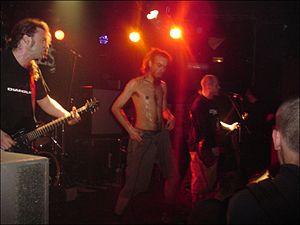
Tagada Jones en concert au Fahreinheit
Tagada Jones est un groupe de punk Breton, originaire de Rennes, en Bretagne. Le style musical du groupe est entre autres teinté de heavy metal et d'Electro. Il est actuellement composé de Niko au chant et guitare, Waner à la basse, Stef à la guitare, Job à la batterie et compte 1 800 concerts et 24 pays traversés.